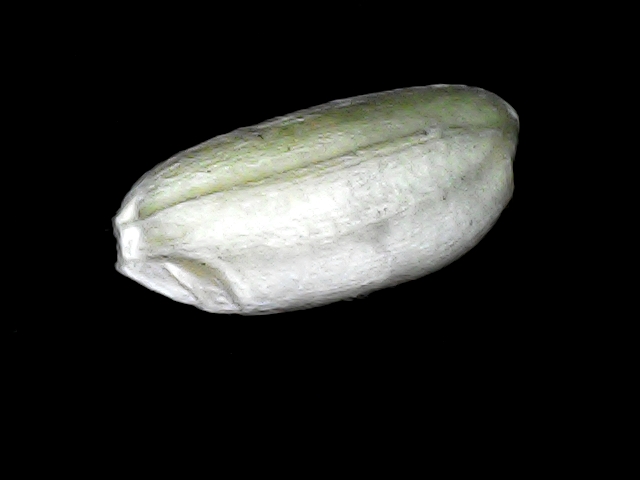
Rice variety: BD33